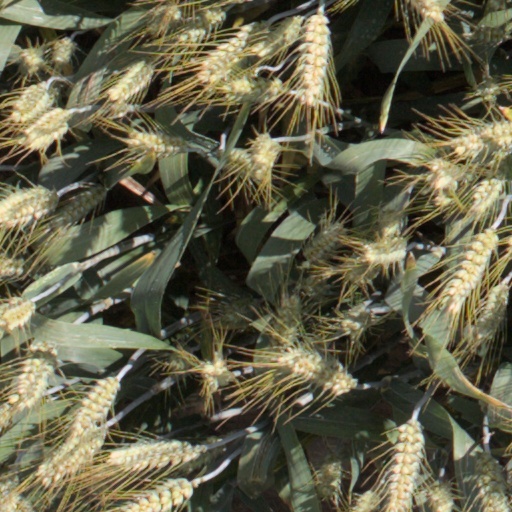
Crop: wheat